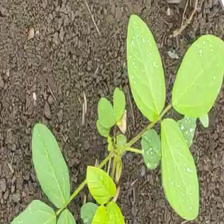
Weed species: Asian_Pigeonwings_(Clitoria Ternatea)